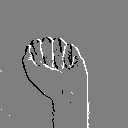
ASL letter: a